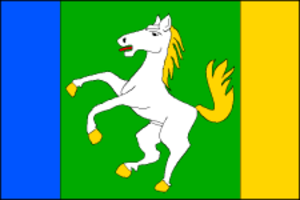
Lačnov est une commune du district de Vsetín, dans la région de Zlín, en République tchèque. Sa population s'élevait à 866 habitants en 2018.